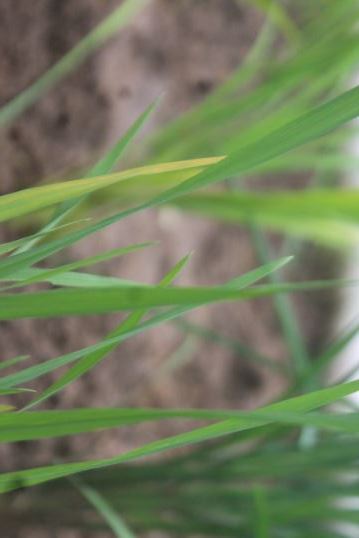
Disease: Tungro